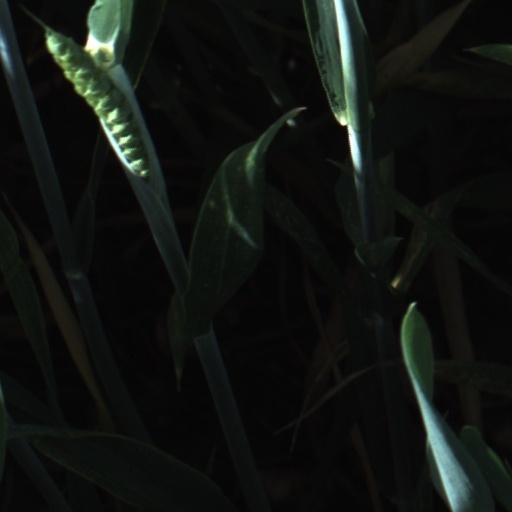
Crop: wheat